MetLife

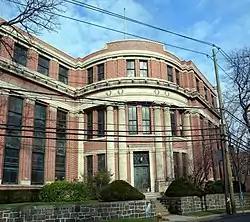
MetLife Hall of Records, Yonkers, New York.

, MetLife had a "diverse product mix" which included insurance (home, car and life), variable life annuities and structured settlements, commercial mortgages and securities backed by commercial mortgages, and sovereign debt.